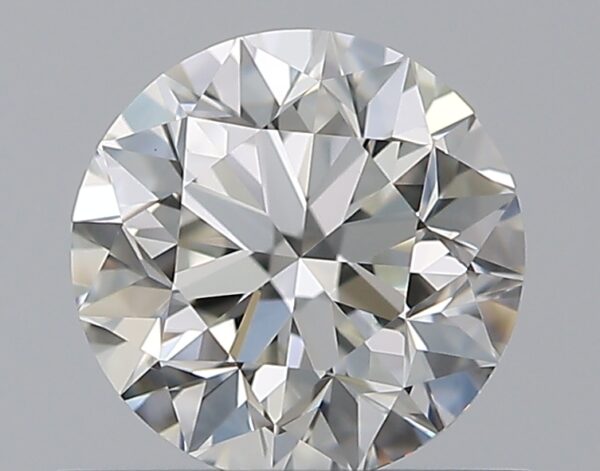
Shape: round
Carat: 0.7
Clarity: VS1
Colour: H
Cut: VG
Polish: EX
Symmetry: EX
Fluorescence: N
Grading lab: GIA
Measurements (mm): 5.53 x 5.57 x 3.58